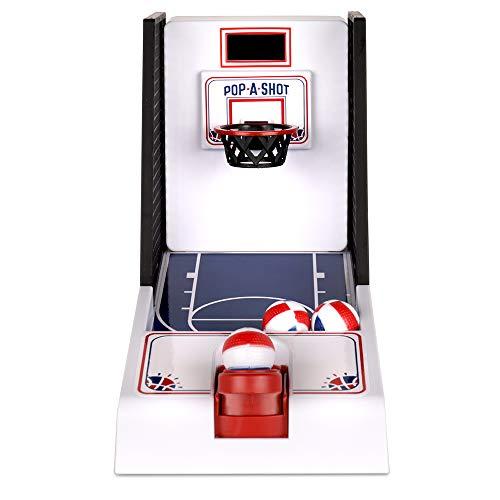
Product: Basic Fun Pop-A-Shot Electronic Game
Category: Toys & Games | Dress Up & Pretend Play | Pretend Play
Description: First created in 1981, pop-a-shot is known as the original arcade Basketball game and has been a family favorite for generations.
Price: $19.99
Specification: ProductDimensions:3.8x8.8x6inches|ItemWeight:1.03pounds|ShippingWeight:1.03pounds(Viewshippingratesandpolicies)|ASIN:B07PHH7VL5|Itemmodelnumber:09628|Manufacturerrecommendedage:6-15years|Batteries:3AAbatteriesrequired.